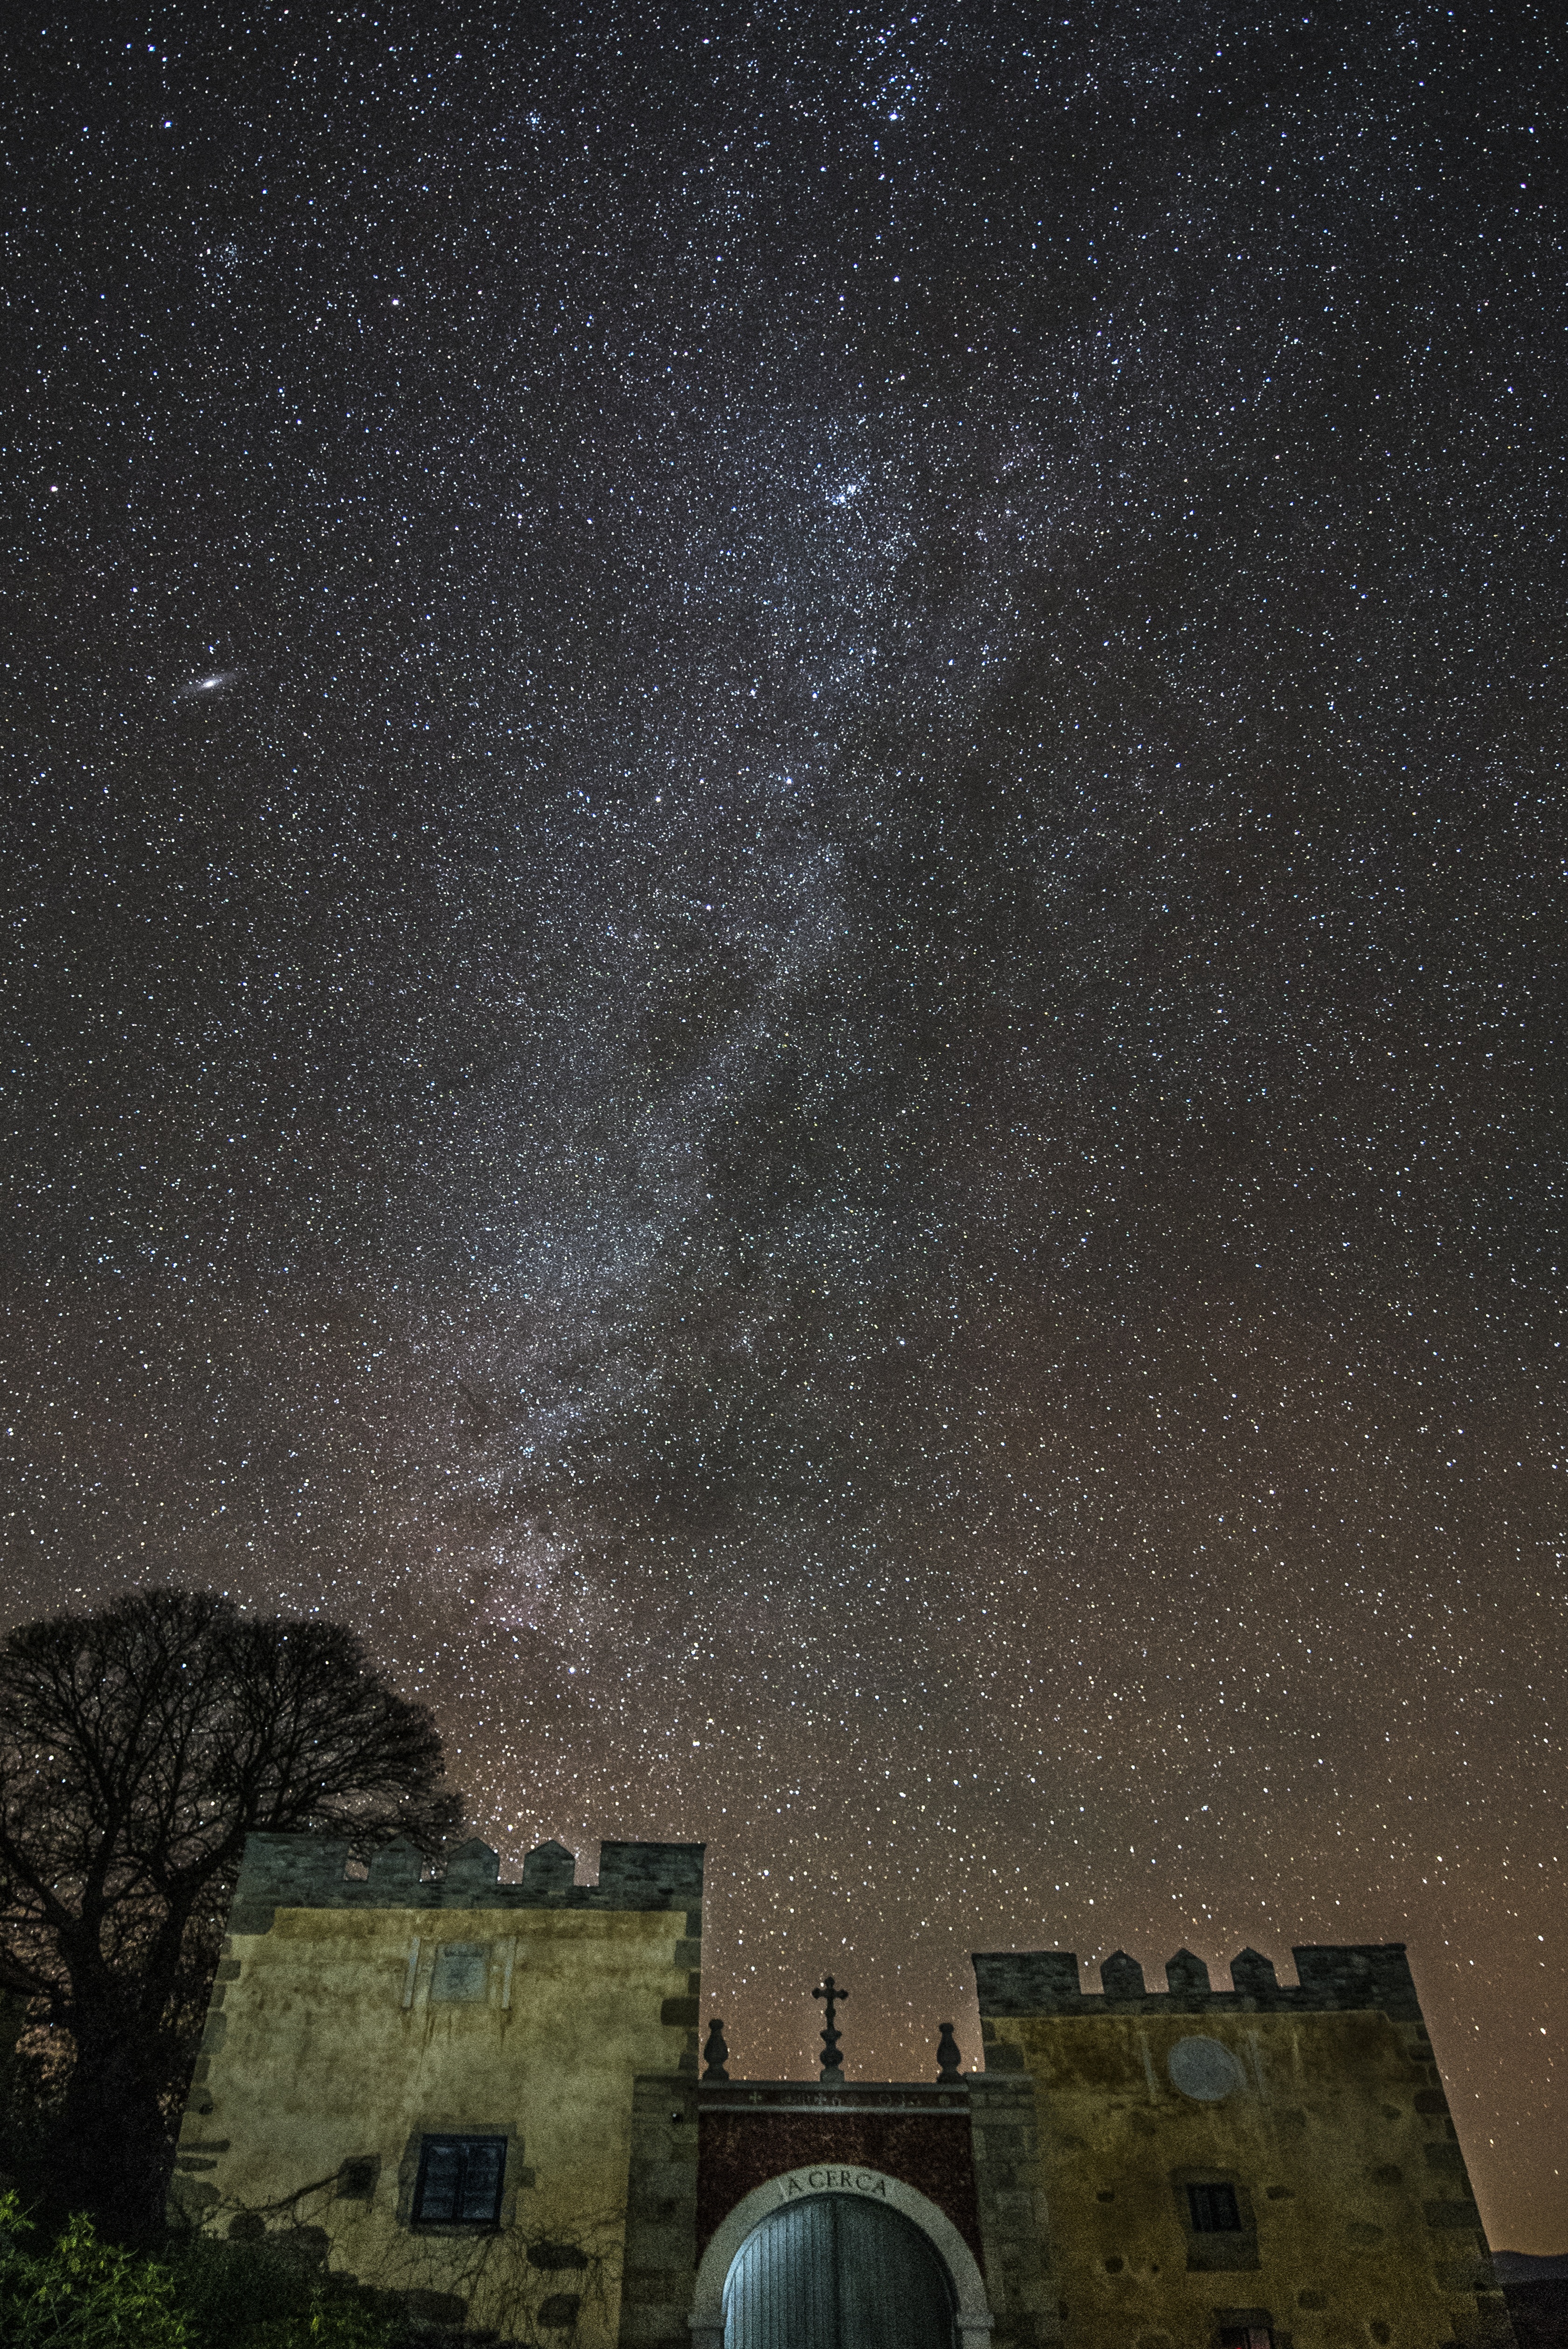
sky, night, star, milky way, atmosphere, twilight, peaceful, peace, calm, darkness, galaxy, gate, stones, astronomy, serenity, galicia, stately, midnight, portal, orense, firmament, torres, astronomical object, spiral galaxy, chaguazoso, to close, a mosque